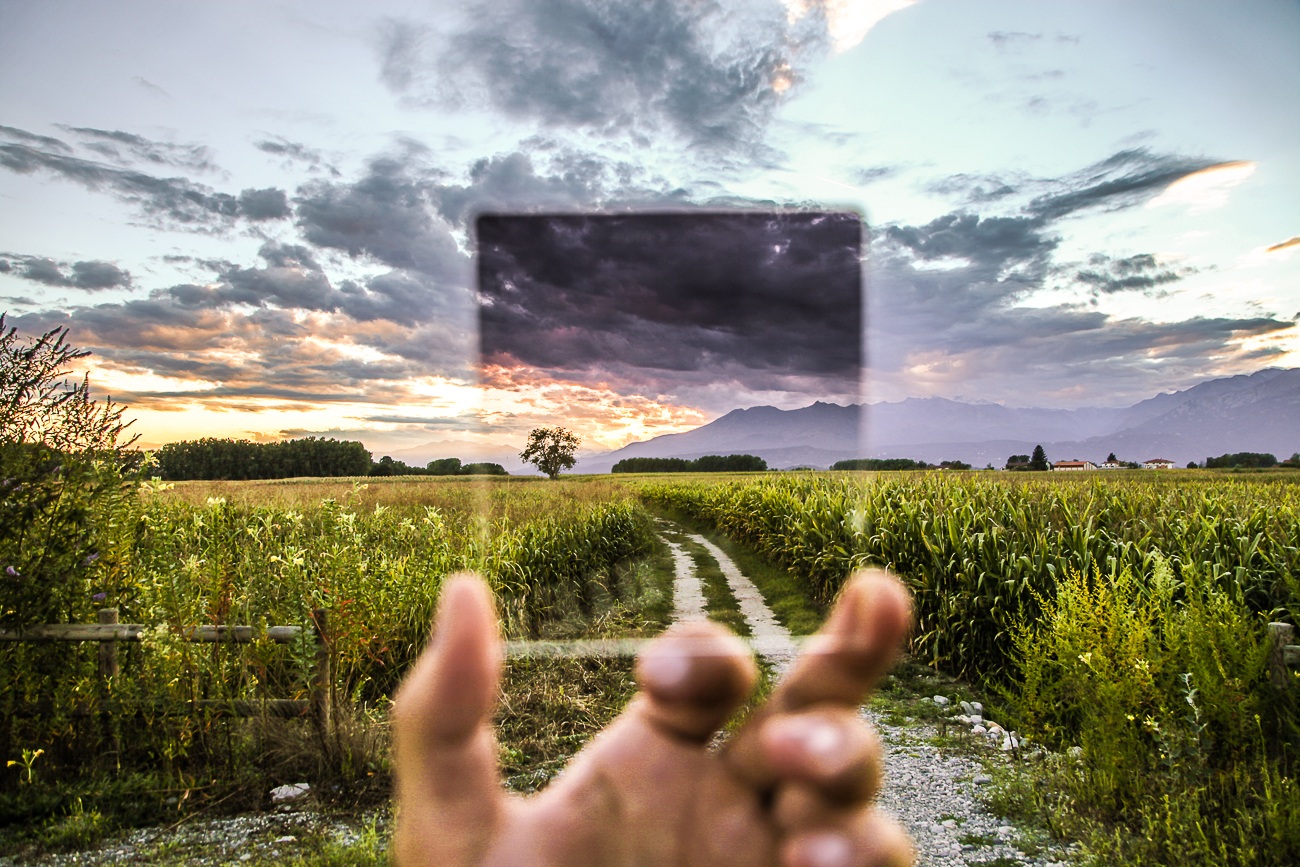
hand, landscape, tree, nature, grass, horizon, cloud, sky, field, photography, countryside, sunlight, morning, glass, transparent, outdoors, vision, filter, photo effect, effect, optical, rural area, see through